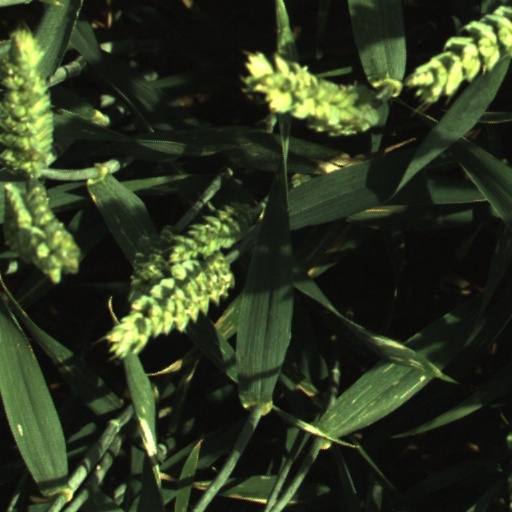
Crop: wheat